Cayenne pepper

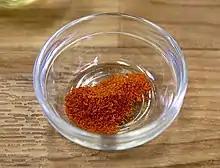
Powdered cayenne pepper

Cayenne powder may be a blend of different types of chili peppers. It is used in its fresh form, or as dried powder on seafood, all types of egg dishes (devilled eggs, omelettes, soufflés), meats and stews, casseroles, cheese dishes, hot sauces, and curries. In North America, the primary cultivar in crushed red pepper is cayenne. It is also used in some varieties of hot sauce in North America, such as Frank's RedHot, Texas Pete and Crystal.